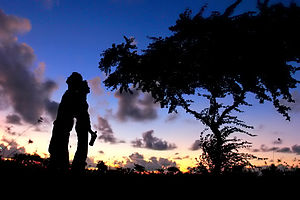
Romantisk kærlighed
Romantisk kærlighed er en slags kærlighed, som ofte betragtes som anderledes end et simpelt behov drevet af seksuelt begær eller lyst. Romantisk kærlighed er normalt en blanding af følelsesmæssigt og seksuelt begær i modsætning til platonisk kærlighed. Der er ofte til at begynde med vægt på følelserne frem for den fysiske tilfredsstillelse.